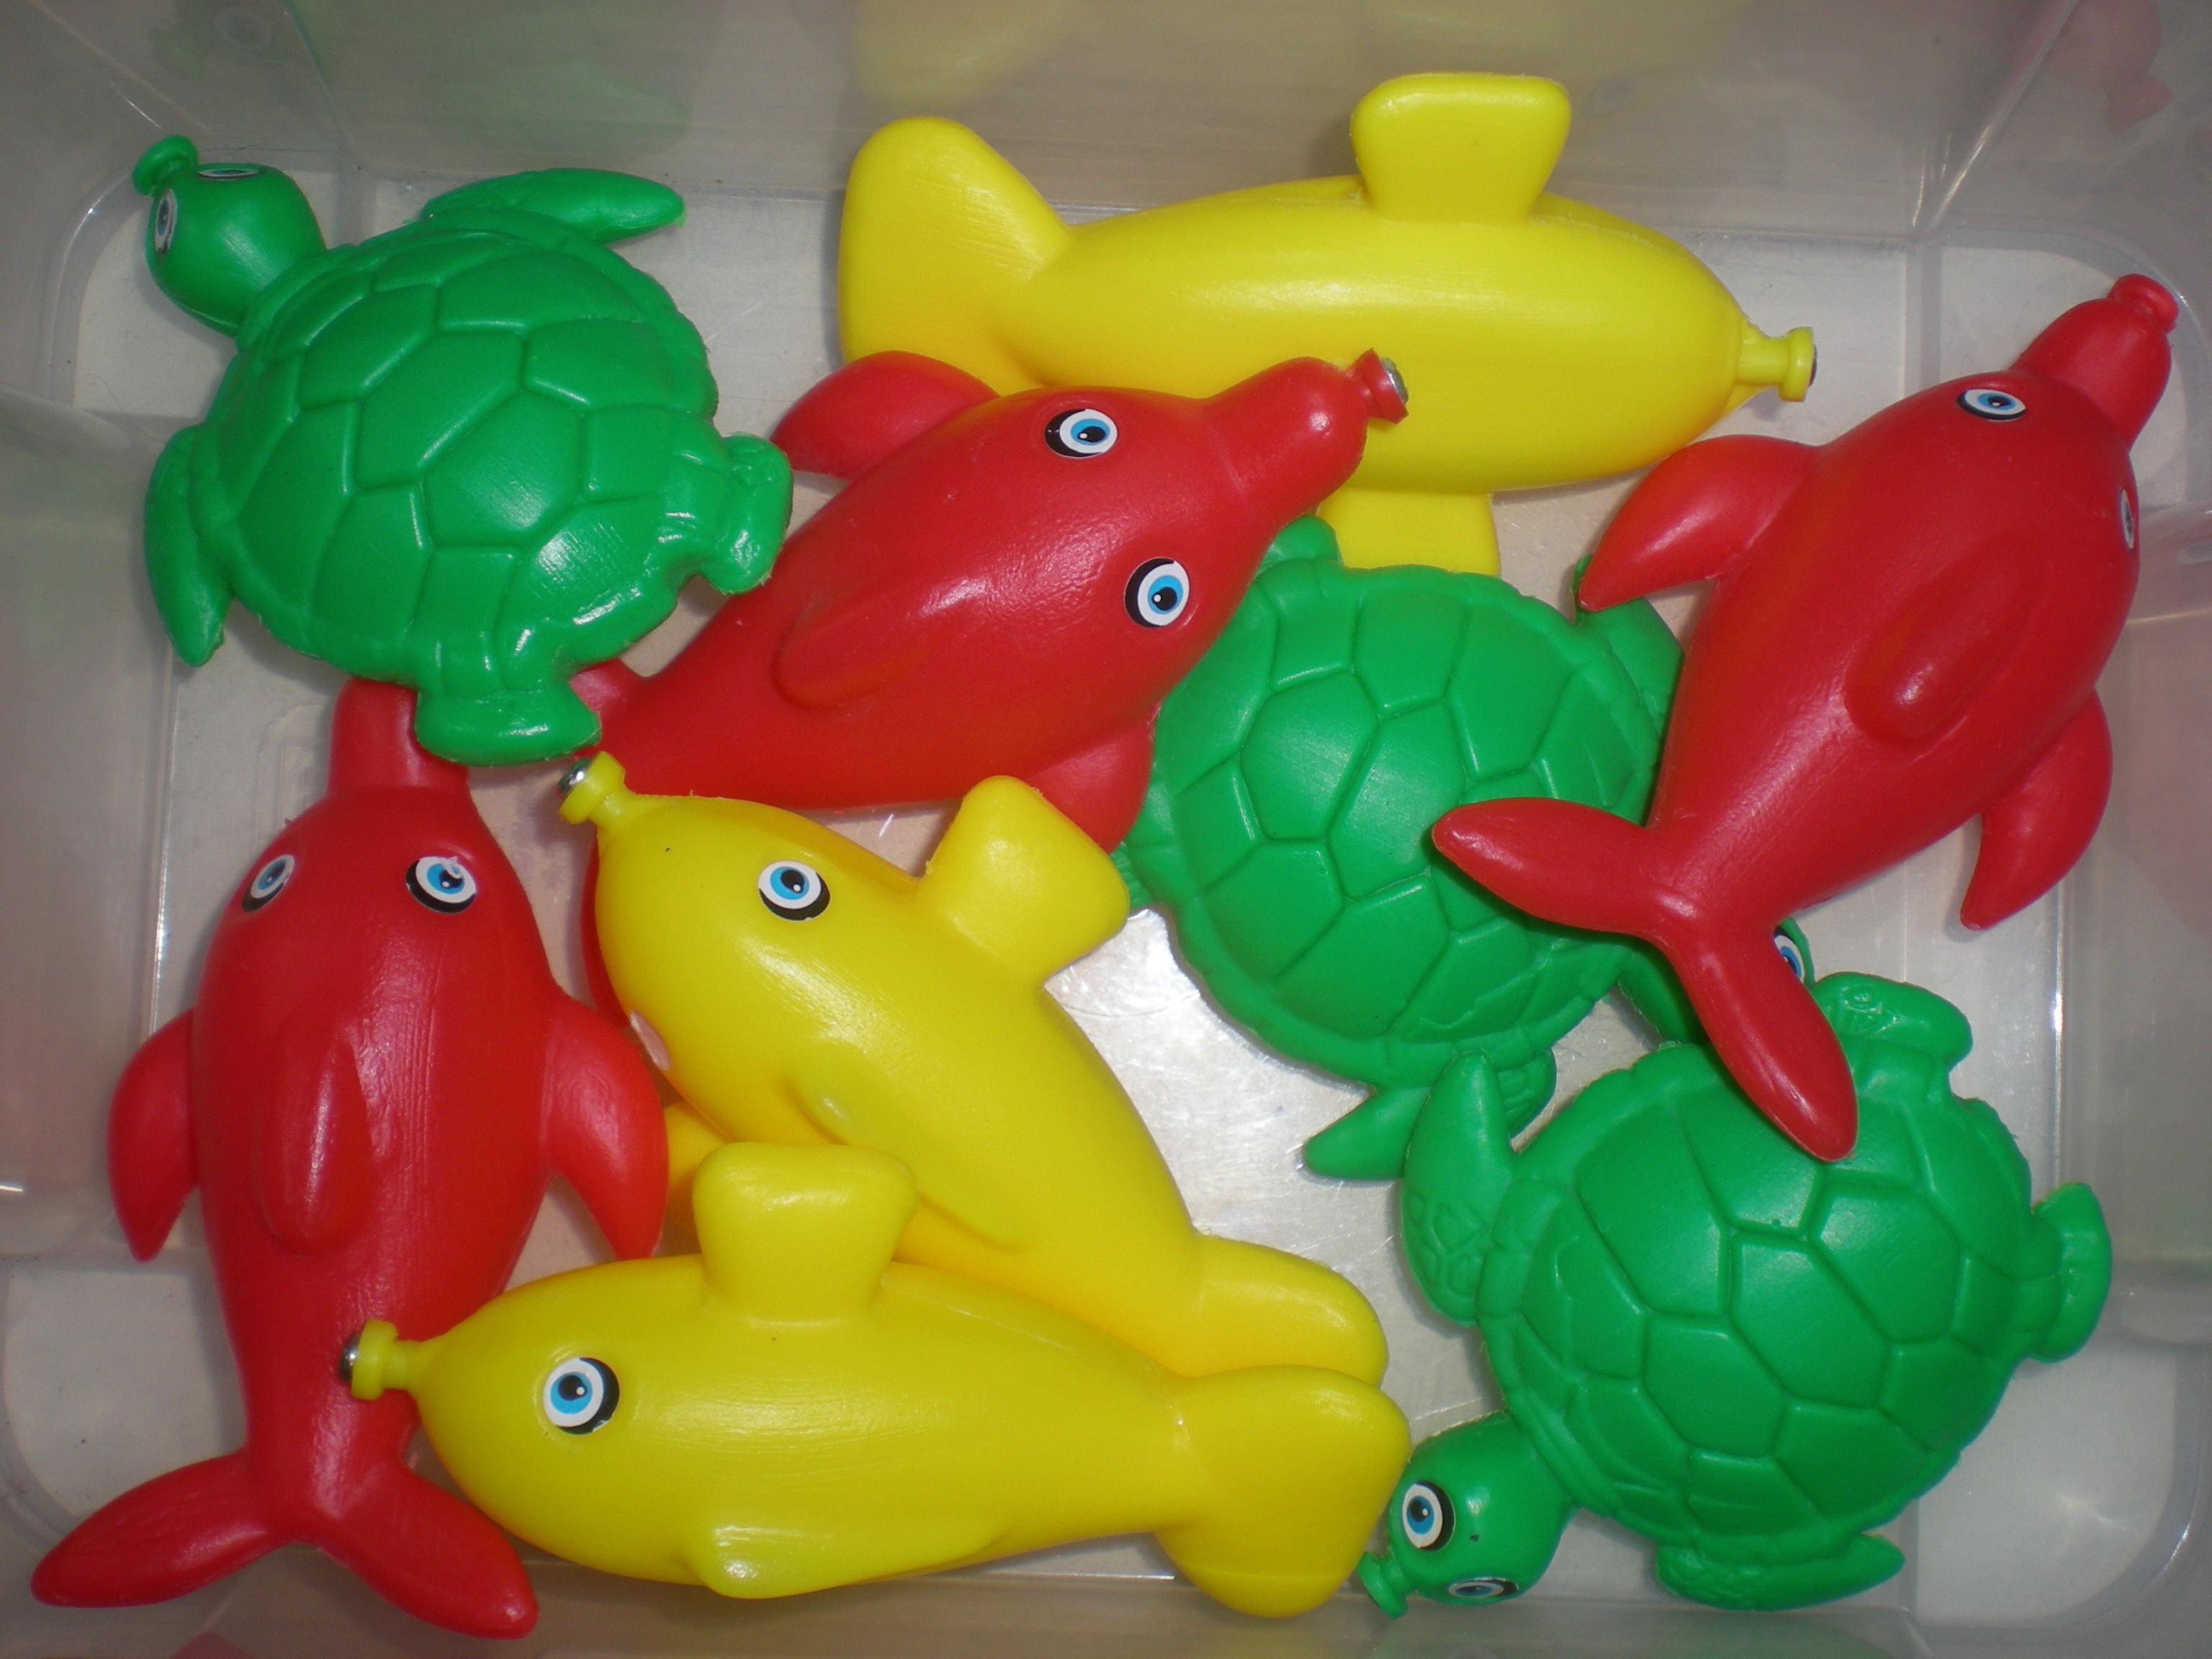
game, play, plastic, kid, balloon, cute, underwater, young, turtle, fish, leisure, toy, childhood, swimming, activity, education, preschooler, children, fun, creativity, happy, toddler, joy, learning, inflatable